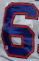
Number: 6